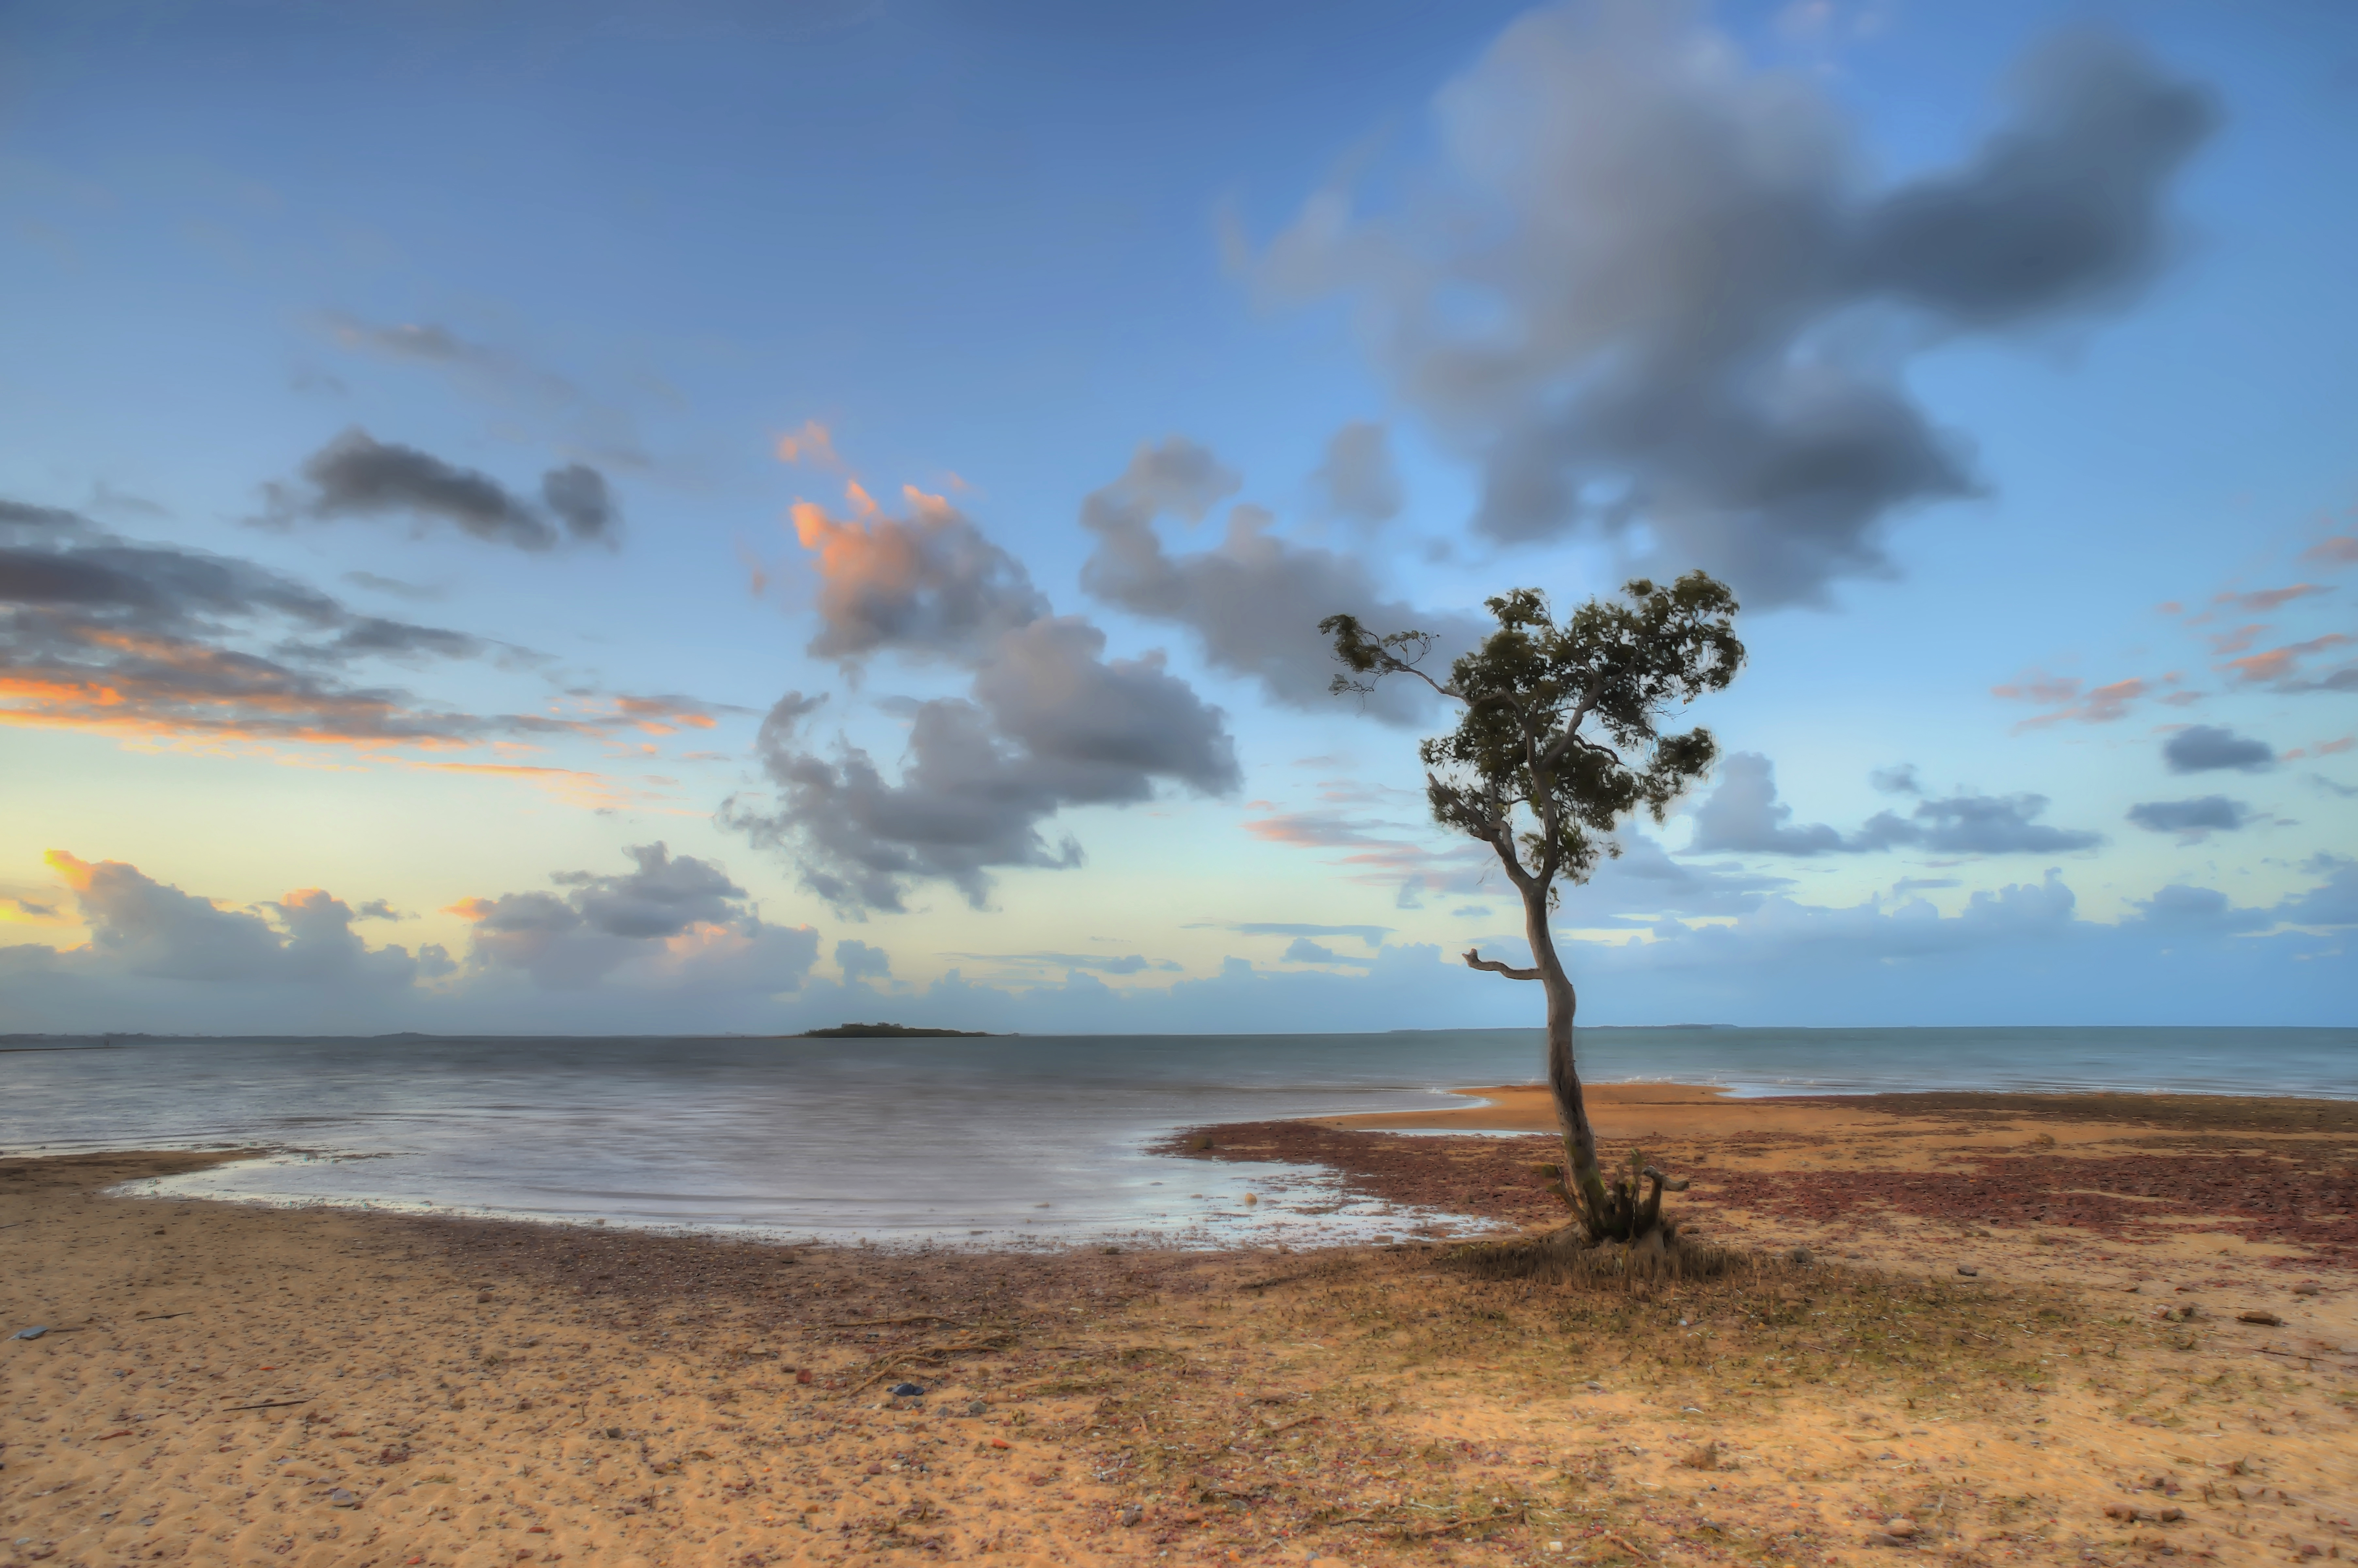
beach, landscape, sea, coast, tree, sand, ocean, horizon, cloud, sky, sun, sunrise, sunset, sunlight, morning, shore, wave, wind, dawn, dusk, evening, bay, nikon, set, savanna, body of water, hdr, single, lone, wide, angle, sundown, wind wave